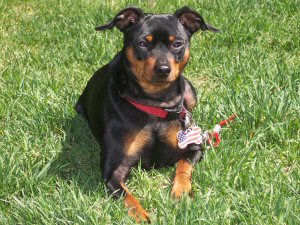
Animal: dog
Breed: miniature_pinscher